American Hi-Fi

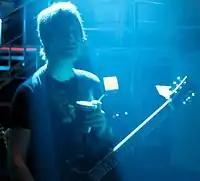
Guitarist Jamie Arentzen, pictured in December 2007

American Hi-Fi initially formed under the name BMX Girl, and Jones changed to a name personally suggested to him by Keith Richards of The Rolling Stones.